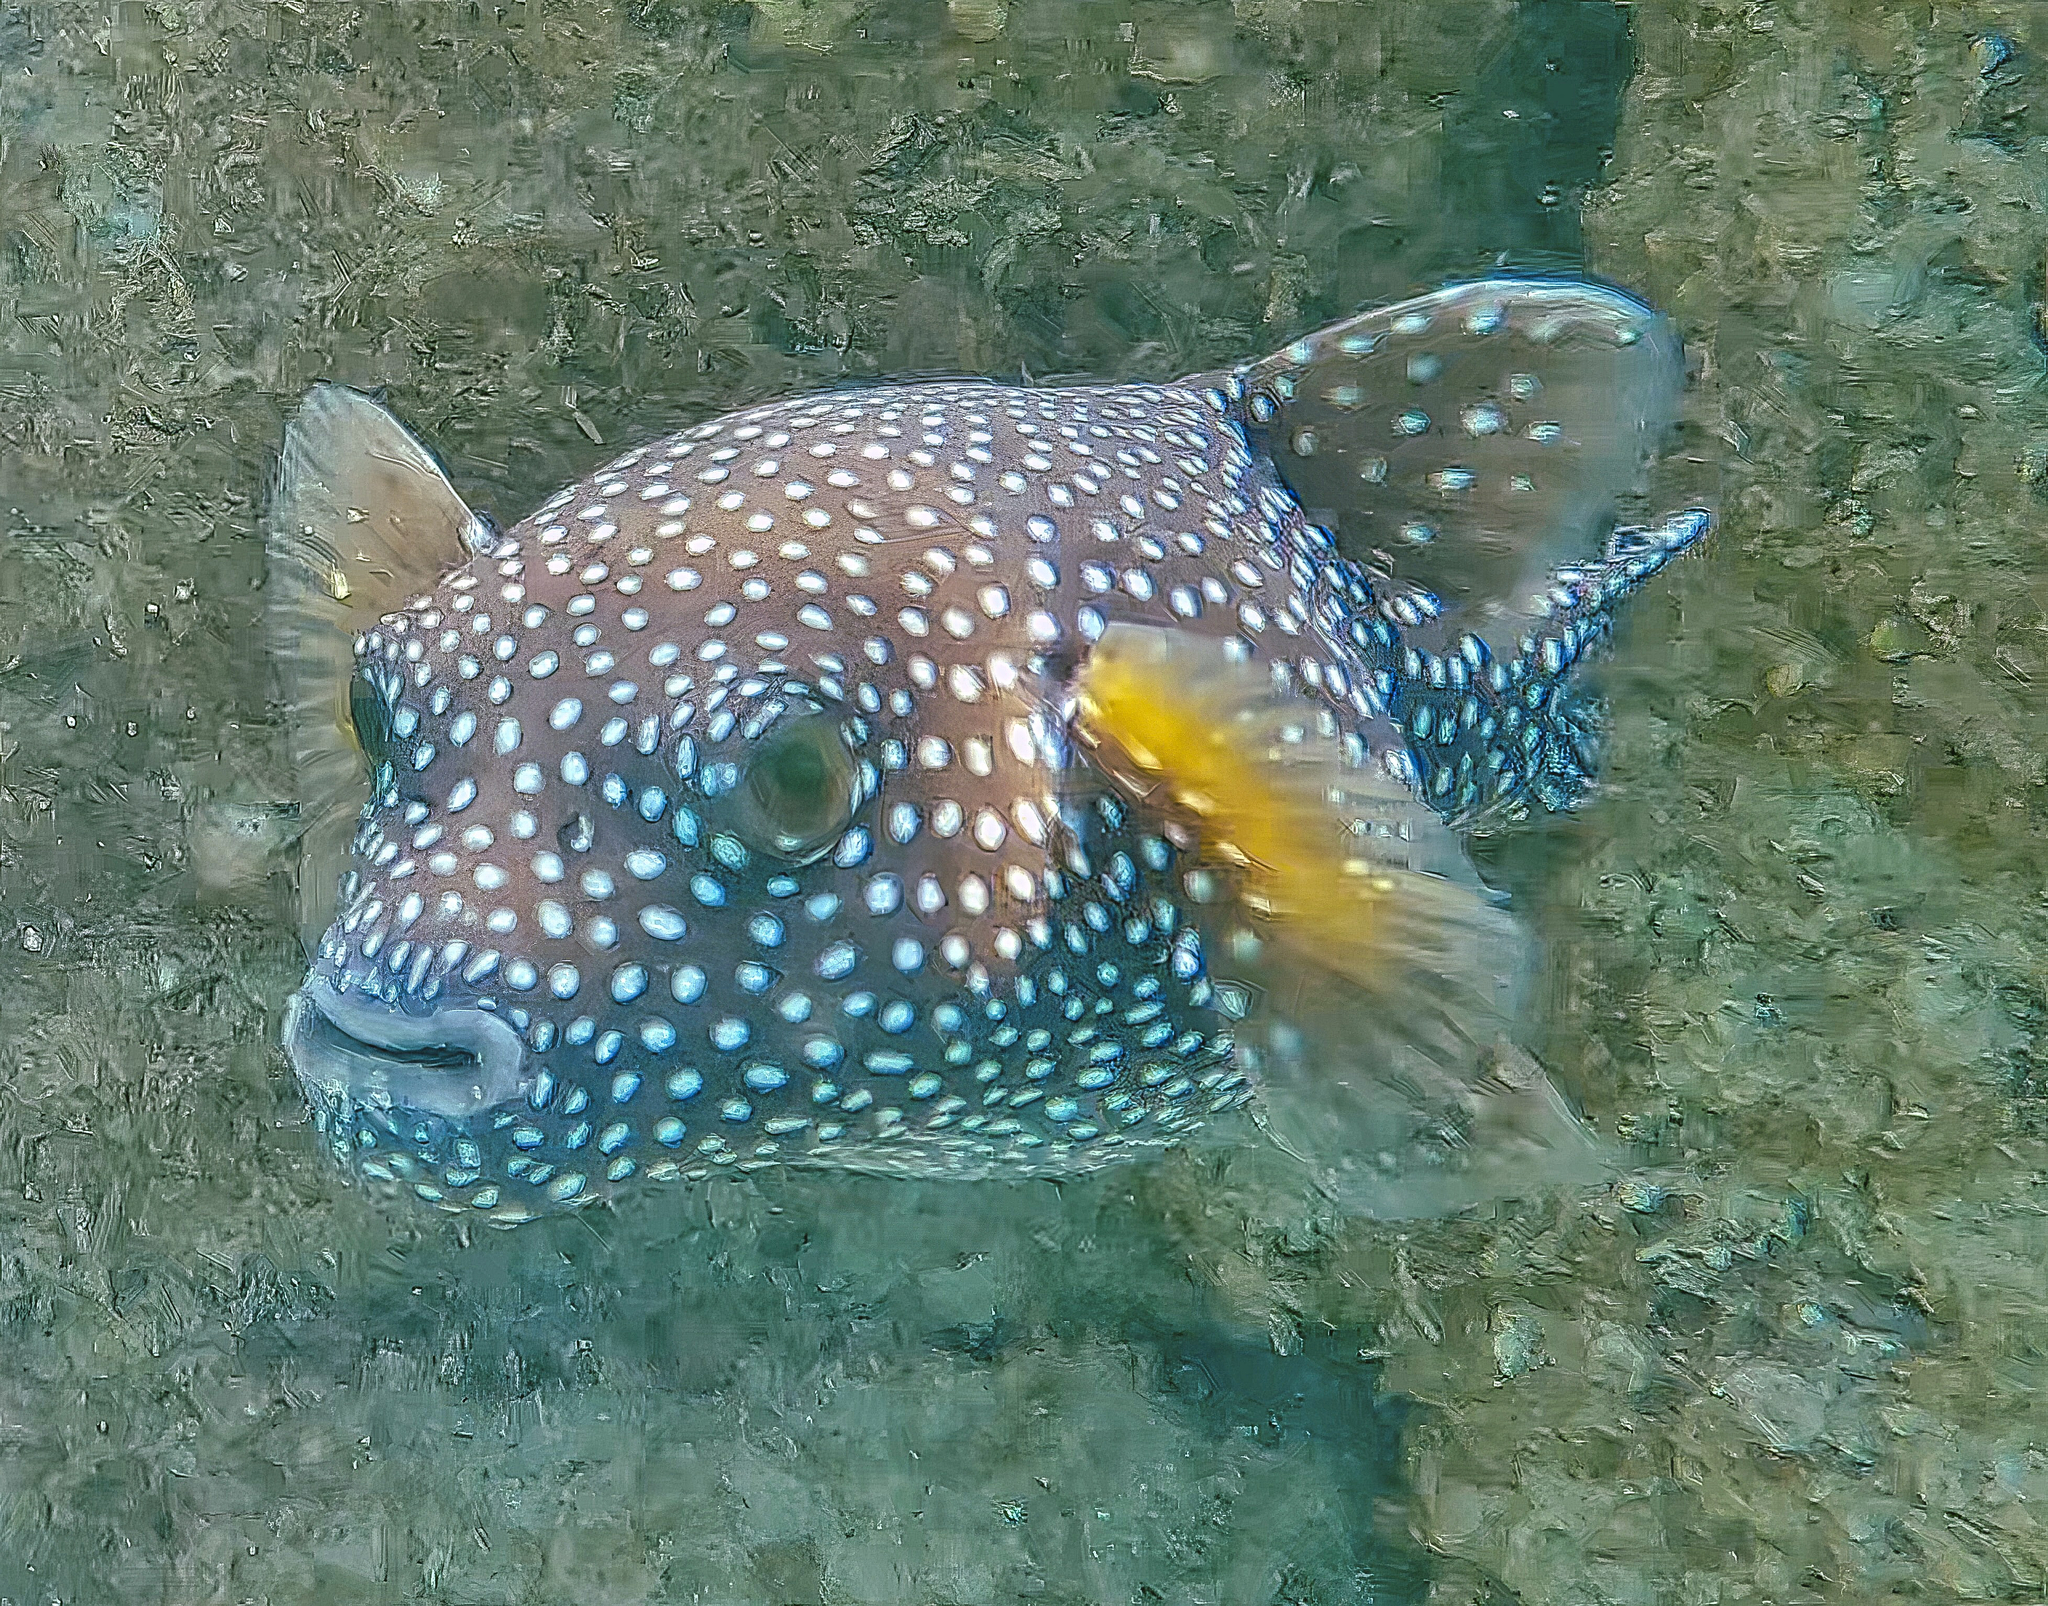
Arothron meleagris (Guineafowl Puffer)